Colorado Avalanche

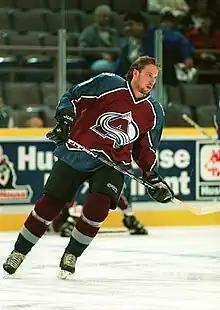
Recording 86 assists, Peter Forsberg held the Avalanche's franchise record for most assists in a single season until 2024.

These are the top-ten-point-scorers in franchise (Quebec and Colorado) history. Figures are updated after each completed NHL regular season.